Iberian lynx

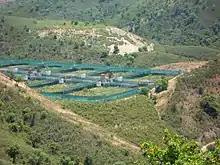
The Iberian Lynx CNRLI reproduction centre near Silves, Portugal

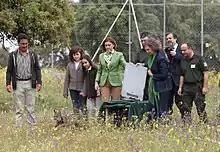
Queen Sofía of Spain and María Dolores de Cospedal release an Iberian lynx at "El Castañar", the finca of the Duke of Pastrana in Mazarambroz, Spain

In 2002, the Jerez Zoo confirmed it had three females and was developing a plan for a captive breeding program. One of those females was Saliega, captured as a kitten in April 2002. She became the first Iberian lynx to breed in captivity, giving birth to three healthy kittens on 29 March 2005 at the El Acebuche Breeding Center, in the Doñana National Park in Huelva, Spain. Over the following years, the number of births grew and additional breeding centers were opened. In March 2009, it was reported that 27 kittens had been born since the beginning of the program. In 2009, the Spanish government planned to build a €5.5 million breeding center in Zarza de Granadilla.